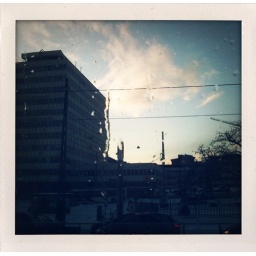
...to a clear sky in less than 15 minutes.